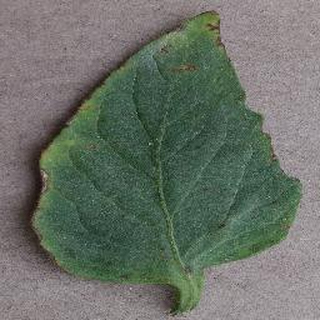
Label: tomato_bacterial_spot